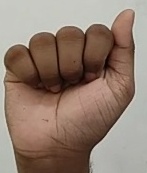
ASL sign: A